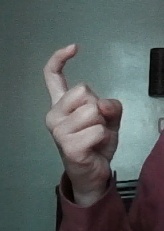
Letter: ra